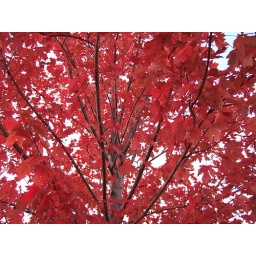
red tree in the supermarket carlot